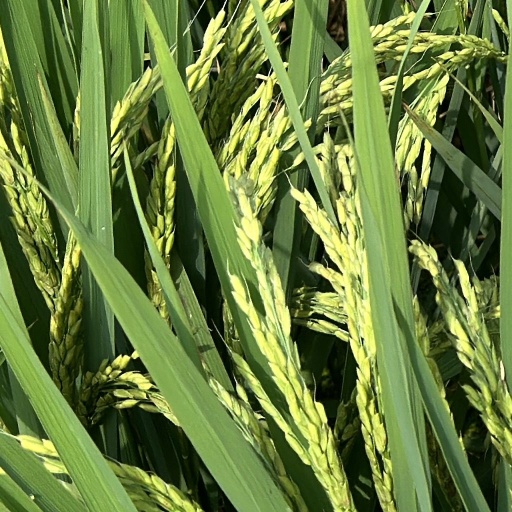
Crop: rice